Yaxha

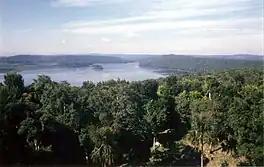
Lake Yaxha viewed from the summit of one of the temples

The Lake Causeway ("Calzada del Lago" in Spanish) runs north from the lake shore to the city centre, where it continues as Via 5. The total length of the causeway and the via is around . The Lake Causeway was designed to allow the rapid movement of goods and people between the city and the lake, and easy access to water. The Lake Causeway probably developed from a Middle Preclassic pathway that ran between the shore and the early settlement. The earliest version of the Lake Causeway was built in the Late Preclassic; it was about wide and was raised above natural ground level. The Via 5 continuation did not exist in the Late Preclassic, when the later city centre had not yet developed. During the Late Classic the causeway was further developed and extended with the formal construction of Via 5 running across the site core. The point where the two met was deliberately narrowed with the construction of flanking buildings and is likely to have been a guard post where access to the site core was controlled. It is likely that travellers and goods arriving at the city were inspected and taxed at this control point. At its narrowest point the entrance from the causeway to Via 5 was just wide. Parapets were erected flanking the Lake Causeway; they stood approximately high and varied from wide. The southern extreme of the causeway was modified with the construction of a stucco-covered platform with masonry walls defining the east and south sides. From the southern end of the causeway to the union with Via 5 there is an approximate difference in altitude of more than . There is some evidence that steps were carved from the limestone bedrock where the southern platform met the Lake Causeway. During a second phase of construction in the Late Classic, the southern platform was enlarged to measure east-west by north-south. The platform was supported on the south and east sides by refurbished "talud" walls coated in stucco. The causeway itself was redesigned as a long ramp that joined the southern platform with the city centre and the junction with Via 5. In the Terminal Classic (c. AD 800–900) the southern end of the Lake Causeway was re-dressed with limestone fill. The stepped sides of the southern platform were filled in and covered with stone to form ramps. At about this time Stela A, a plain monument, was erected on the platform. Also in the Terminal Classic the restrictions at the north end of the causeway where it met Via 5 were removed; the whole area was levelled with finely dressed stone and mortar that left the access free for the entire width of the causeway. Ceramic remains recovered from the Lake Causeway are scarce and poorly preserved due to the strong waterflow along the incline caused during the rain season, resulting in artefacts being eroded and washed downhill towards the lake.